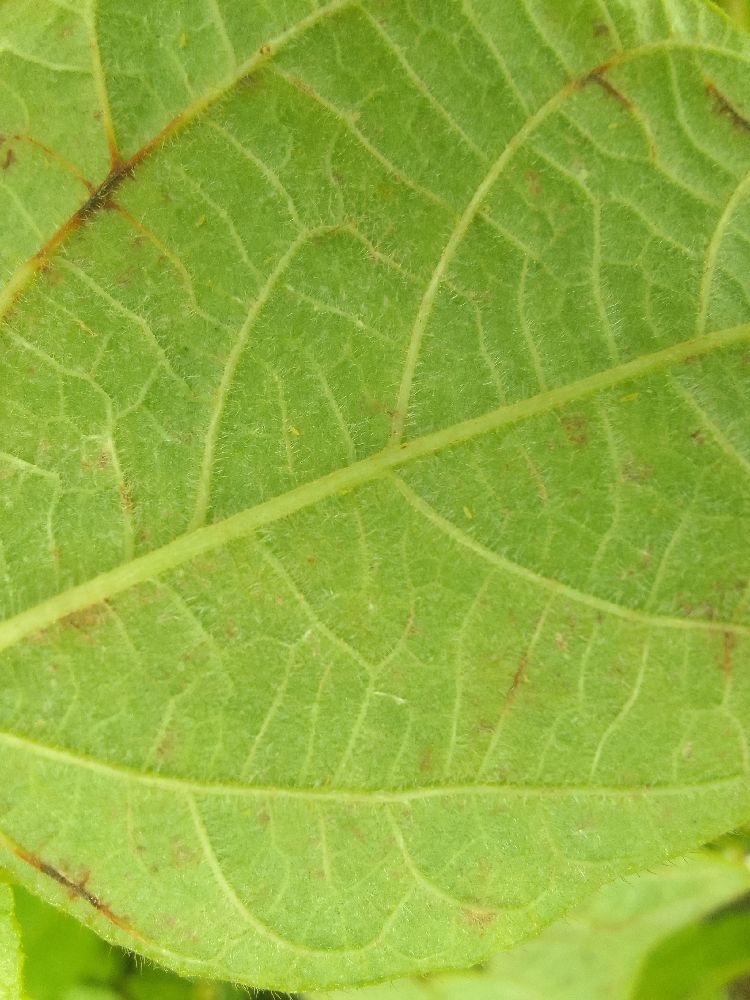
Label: anthracnose